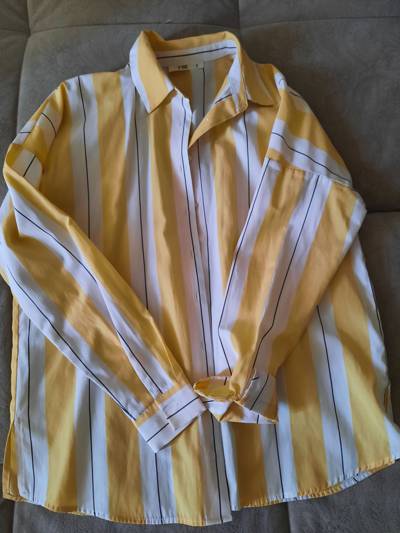
Waste category: clothes